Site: brandenburg
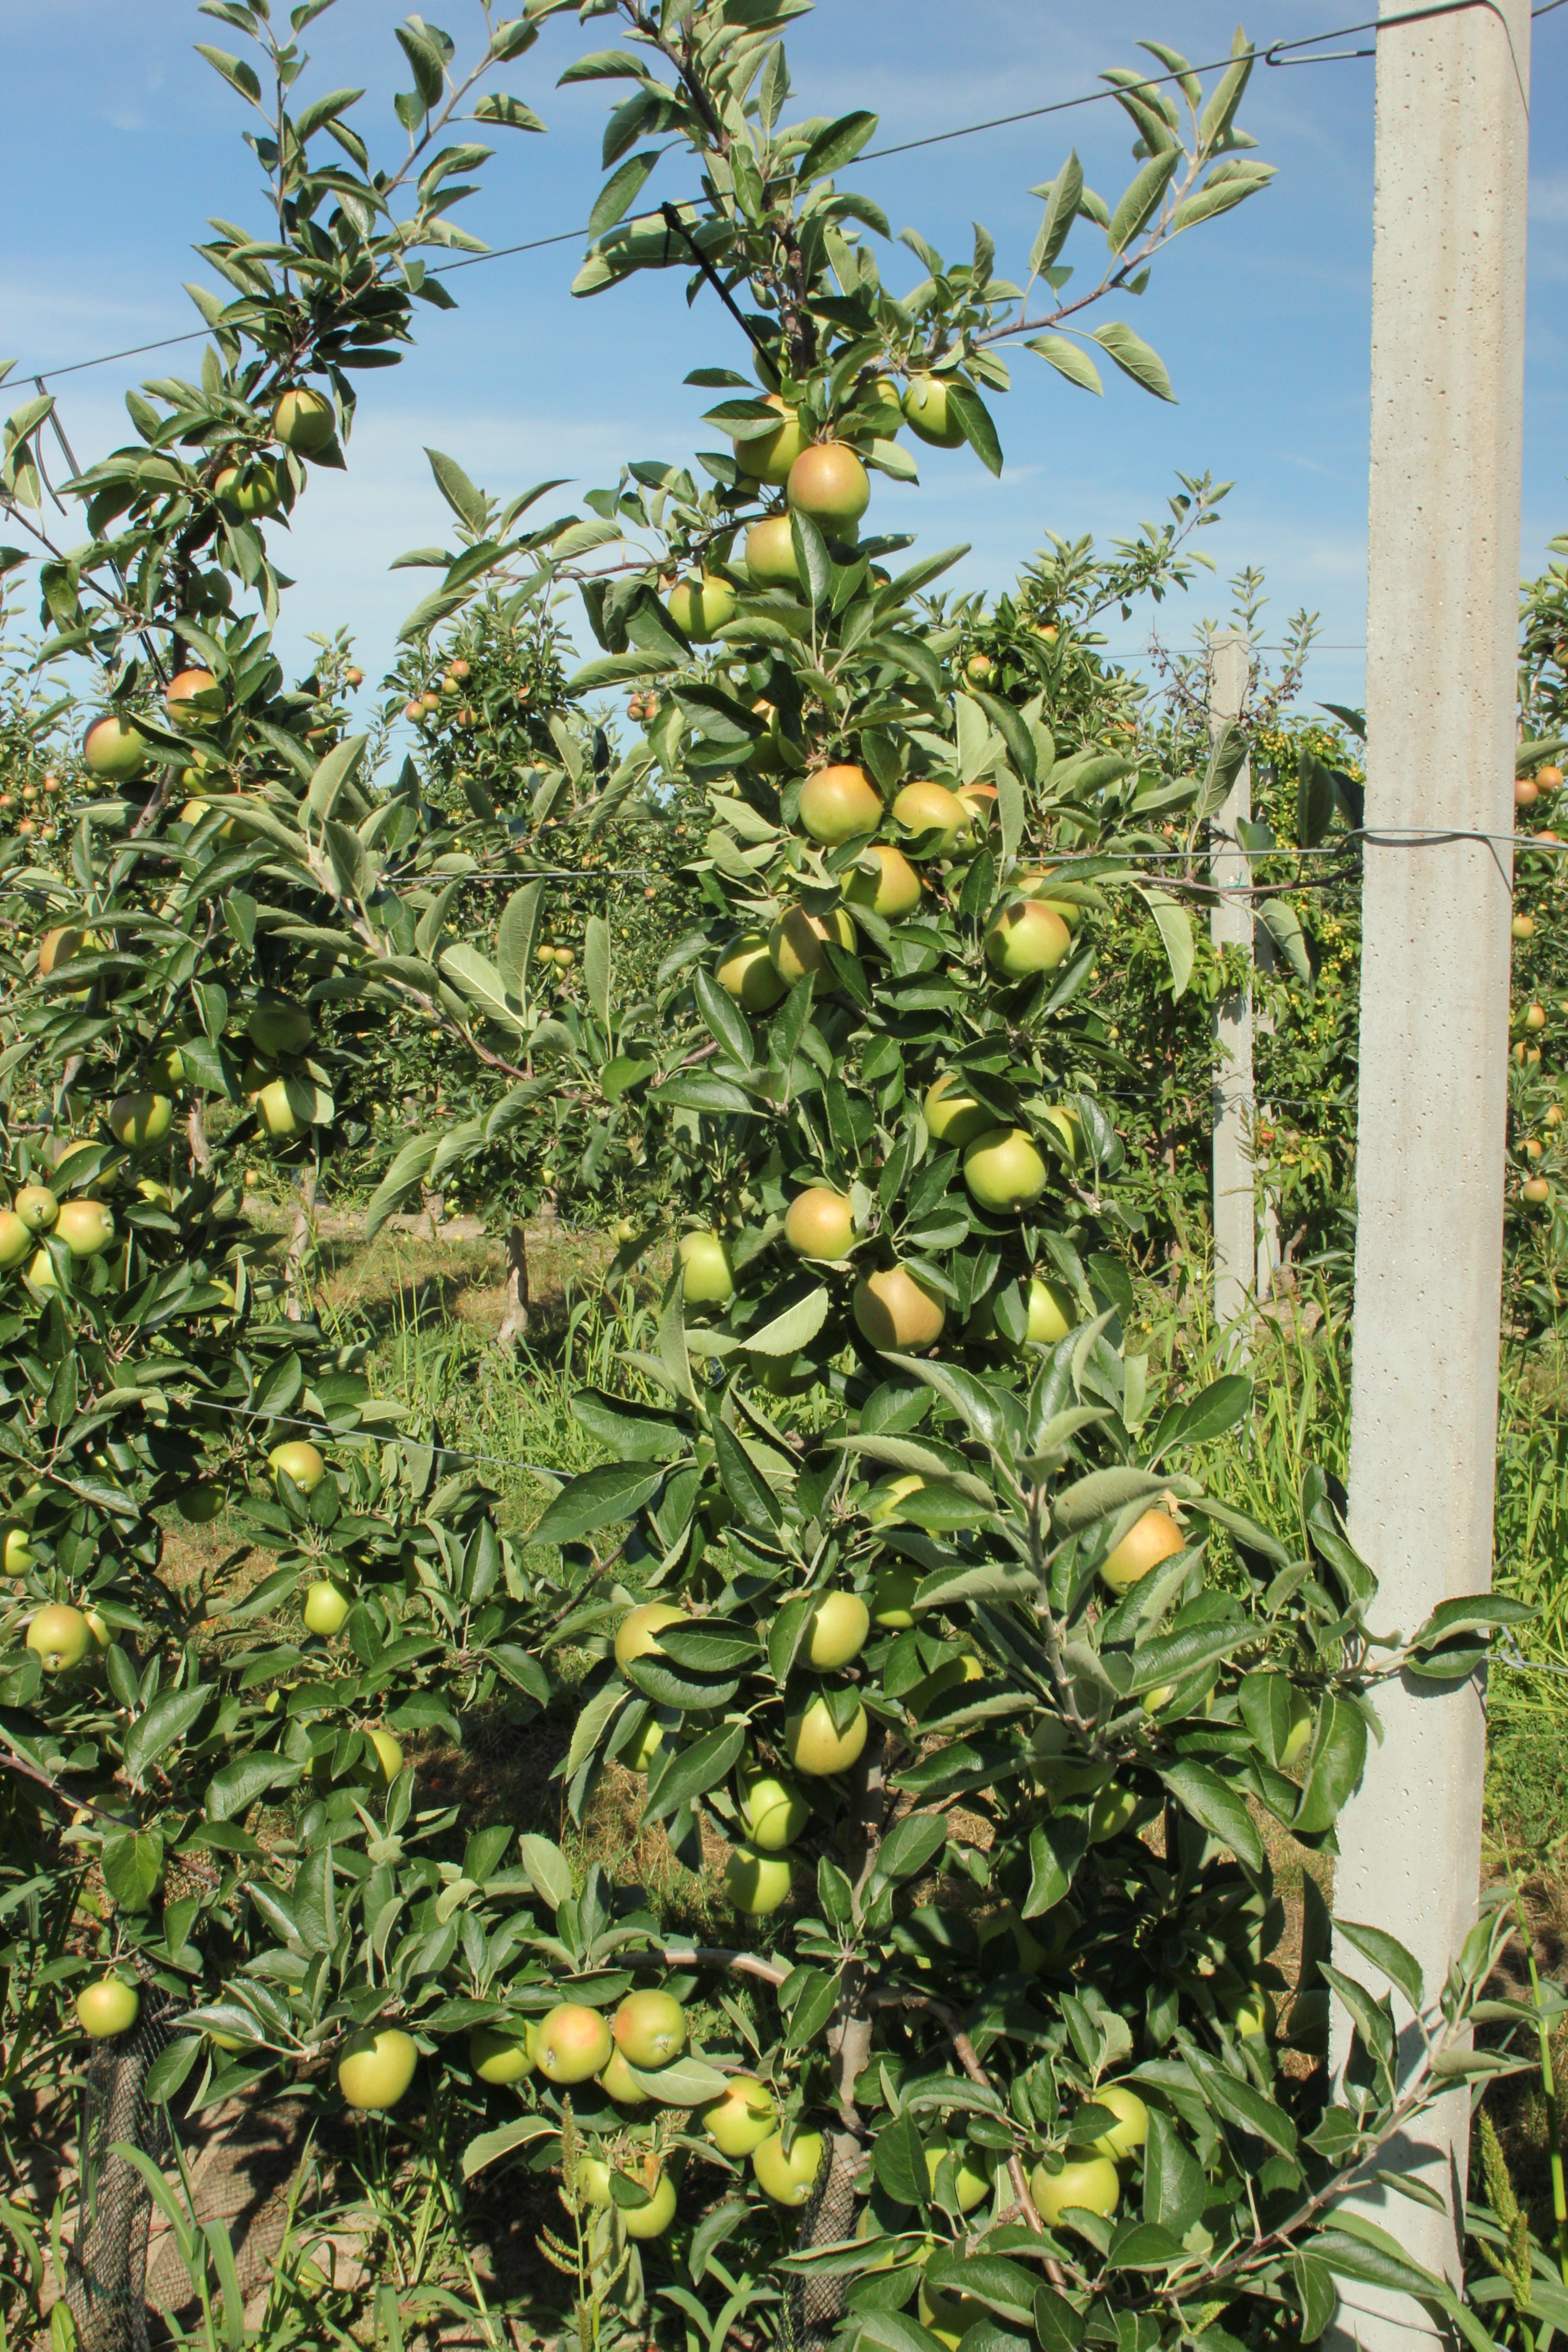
Growth stage (BBCH 77): Development of fruit